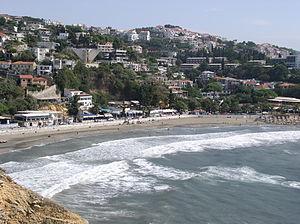
Ulcinj est une ville et une municipalité du sud-est du Monténégro. En 2003, la ville comptait 10 828 habitants et la municipalité 20 290. En 2009, la population de la ville était estimée à 11 056 habitants.